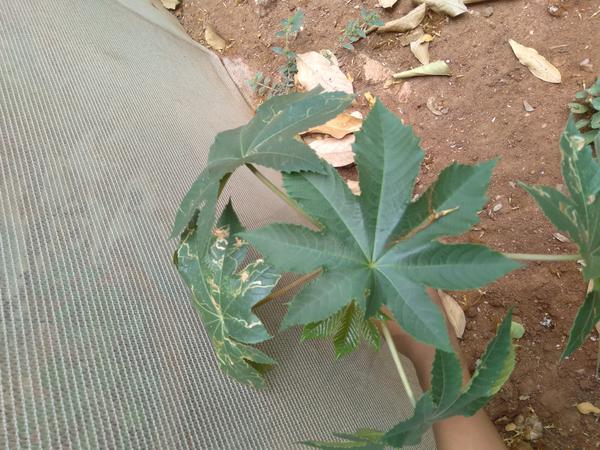
Plant: Castor